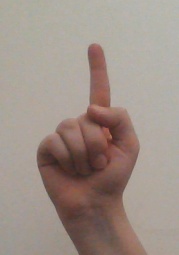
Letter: bb